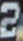
Number: 2